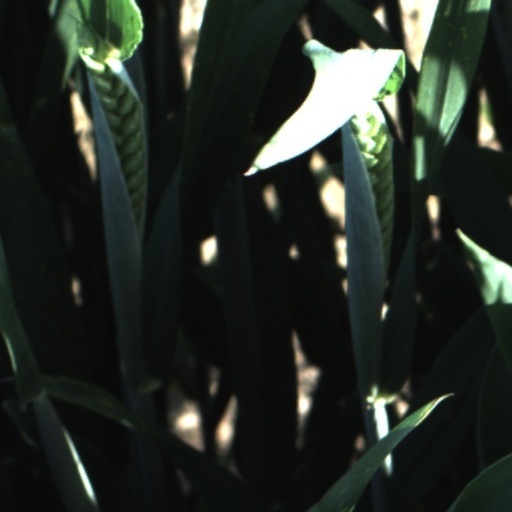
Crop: wheat